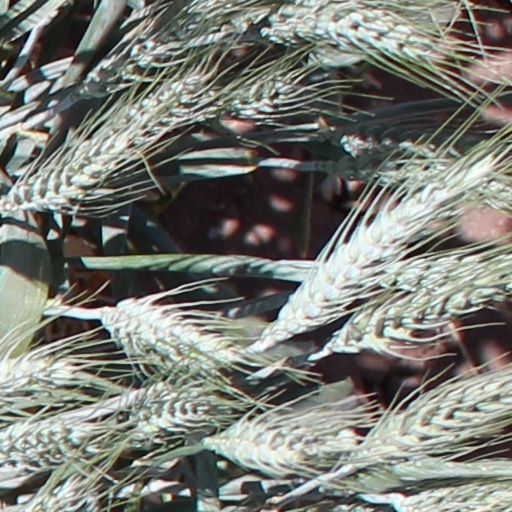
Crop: wheat